Matthew Liberatore

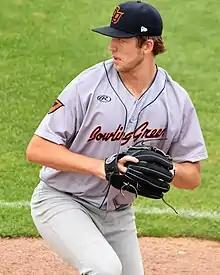
Liberatore with the Bowling Green Hot Rods in 2019

Liberatore graduated from Mountain Ridge High School in Glendale, Arizona. In July 2017, he played in the Under Armour All-America Baseball Game and was named the game's most valuable player after throwing three scoreless innings. Later in the summer, he played for the USA Baseball 18U National Team. As a senior at Mountain Ridge in 2018, he posted an 8–1 win–loss record with a 0.93 earned run average (ERA) with 104 strikeouts in innings and was named Arizona's Gatorade Baseball Player of the Year.